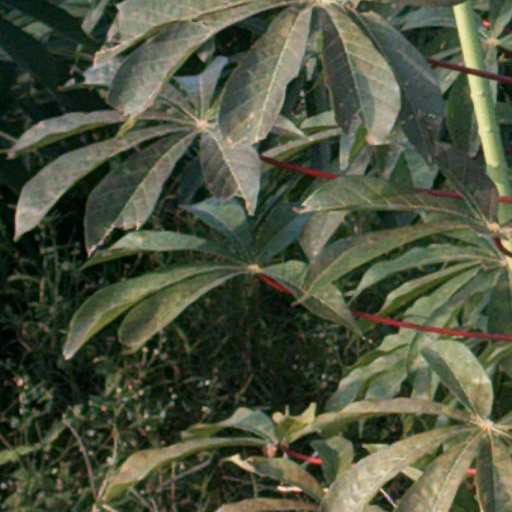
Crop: cassava